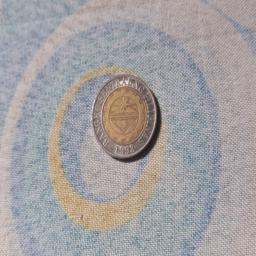
Label: 10_Old_Back